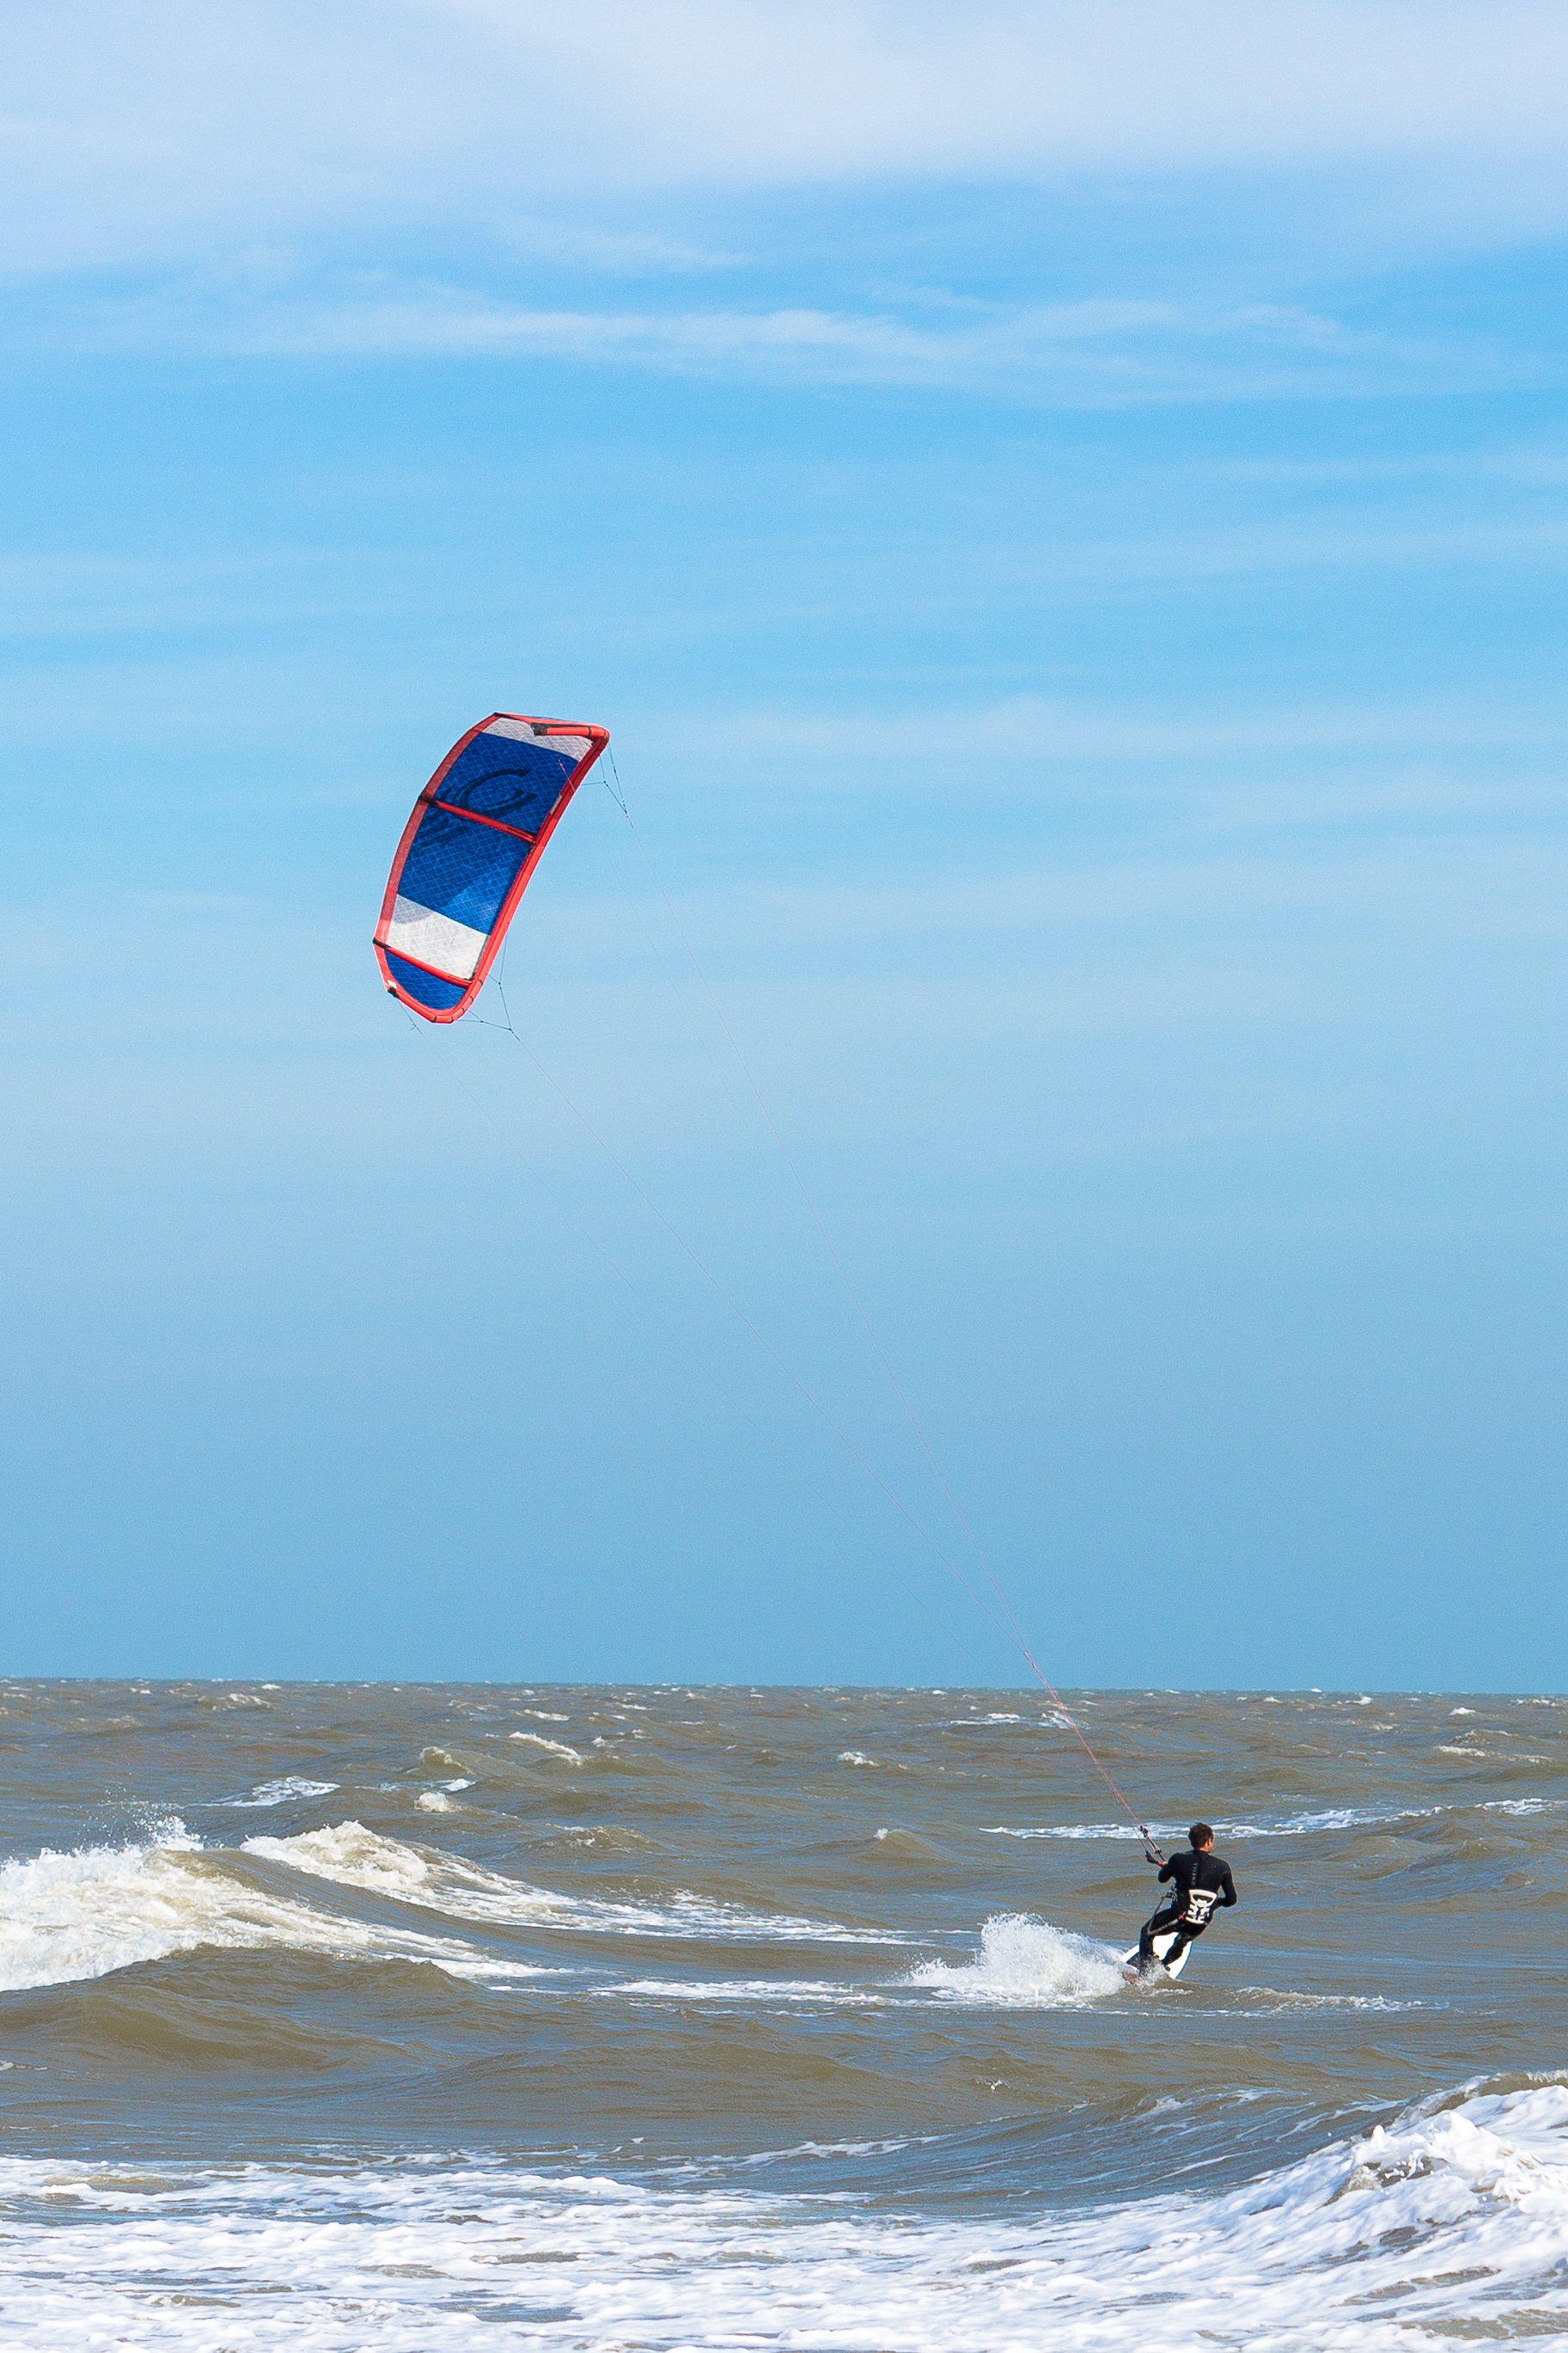
man, beach, sea, coast, water, ocean, sky, sport, wave, wind, surfer, surf, surfing, kite, surfboard, extreme sport, toy, sports, windsurfing, kitesurfing, kiteboarding, kiteboard, water sport, kite surfer, windsports, wind wave, boardsport, surfing equipment and supplies, kite sports, surface water sports, individual sports